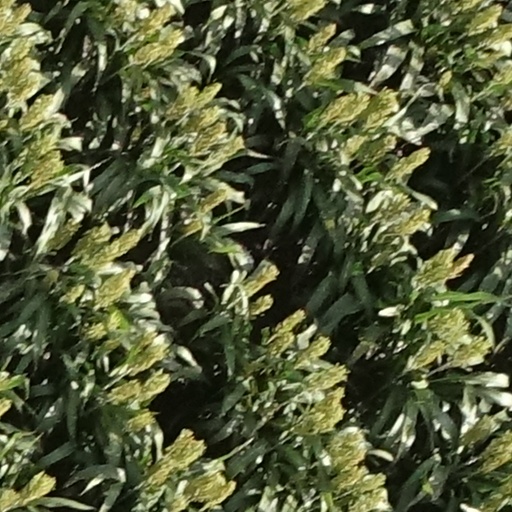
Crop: sorghum